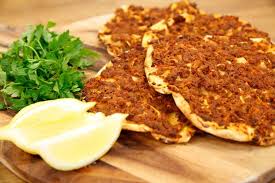
Yemek: lahmacun